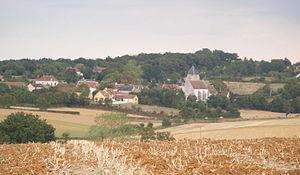
Lévis (Yonne) - le village
Levis est une commune française située dans le département de l'Yonne en région Bourgogne-Franche-Comté.